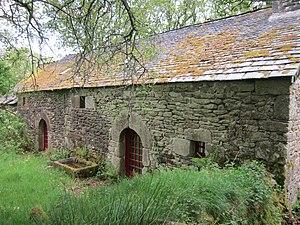
Berrien
Berrien [bɛʁjɛ̃] est une commune française située dans le département du Finistère en région Bretagne, membre de la communauté de communes Monts d'Arrée Communauté et qui fait partie du parc naturel régional d'Armorique.